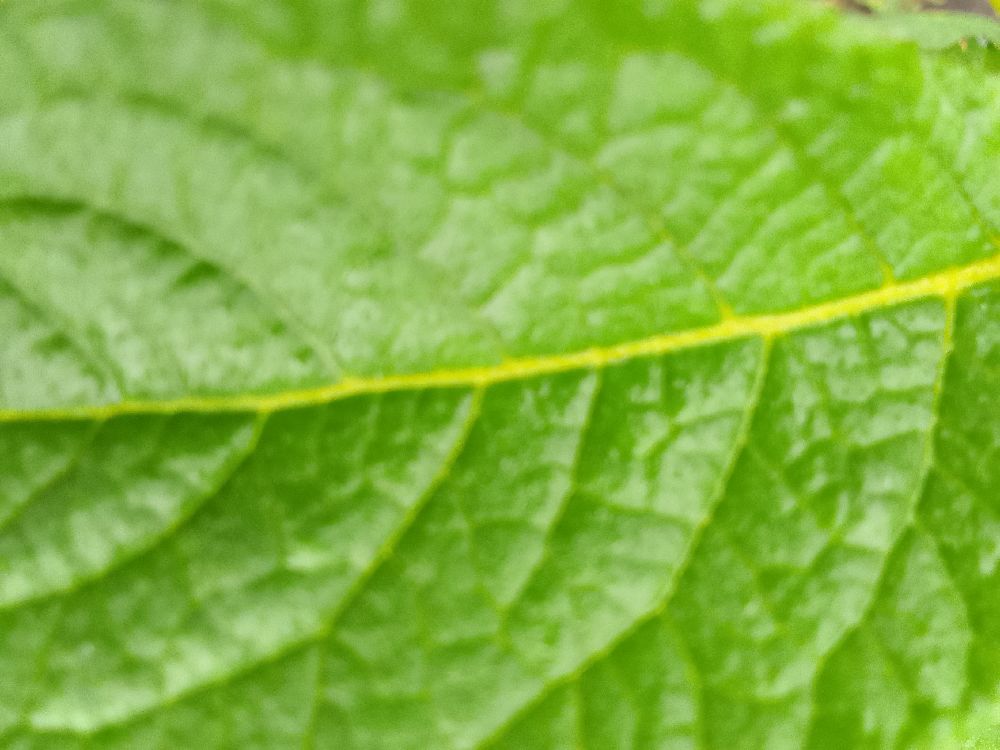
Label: Healthy